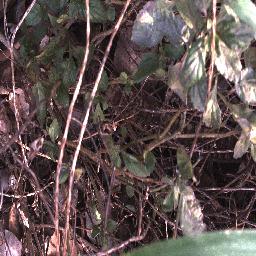
Label: snake_weed